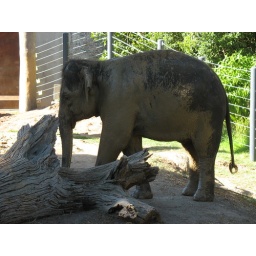
This elephant was hand picked and transported from it's home in Northern Thailand.